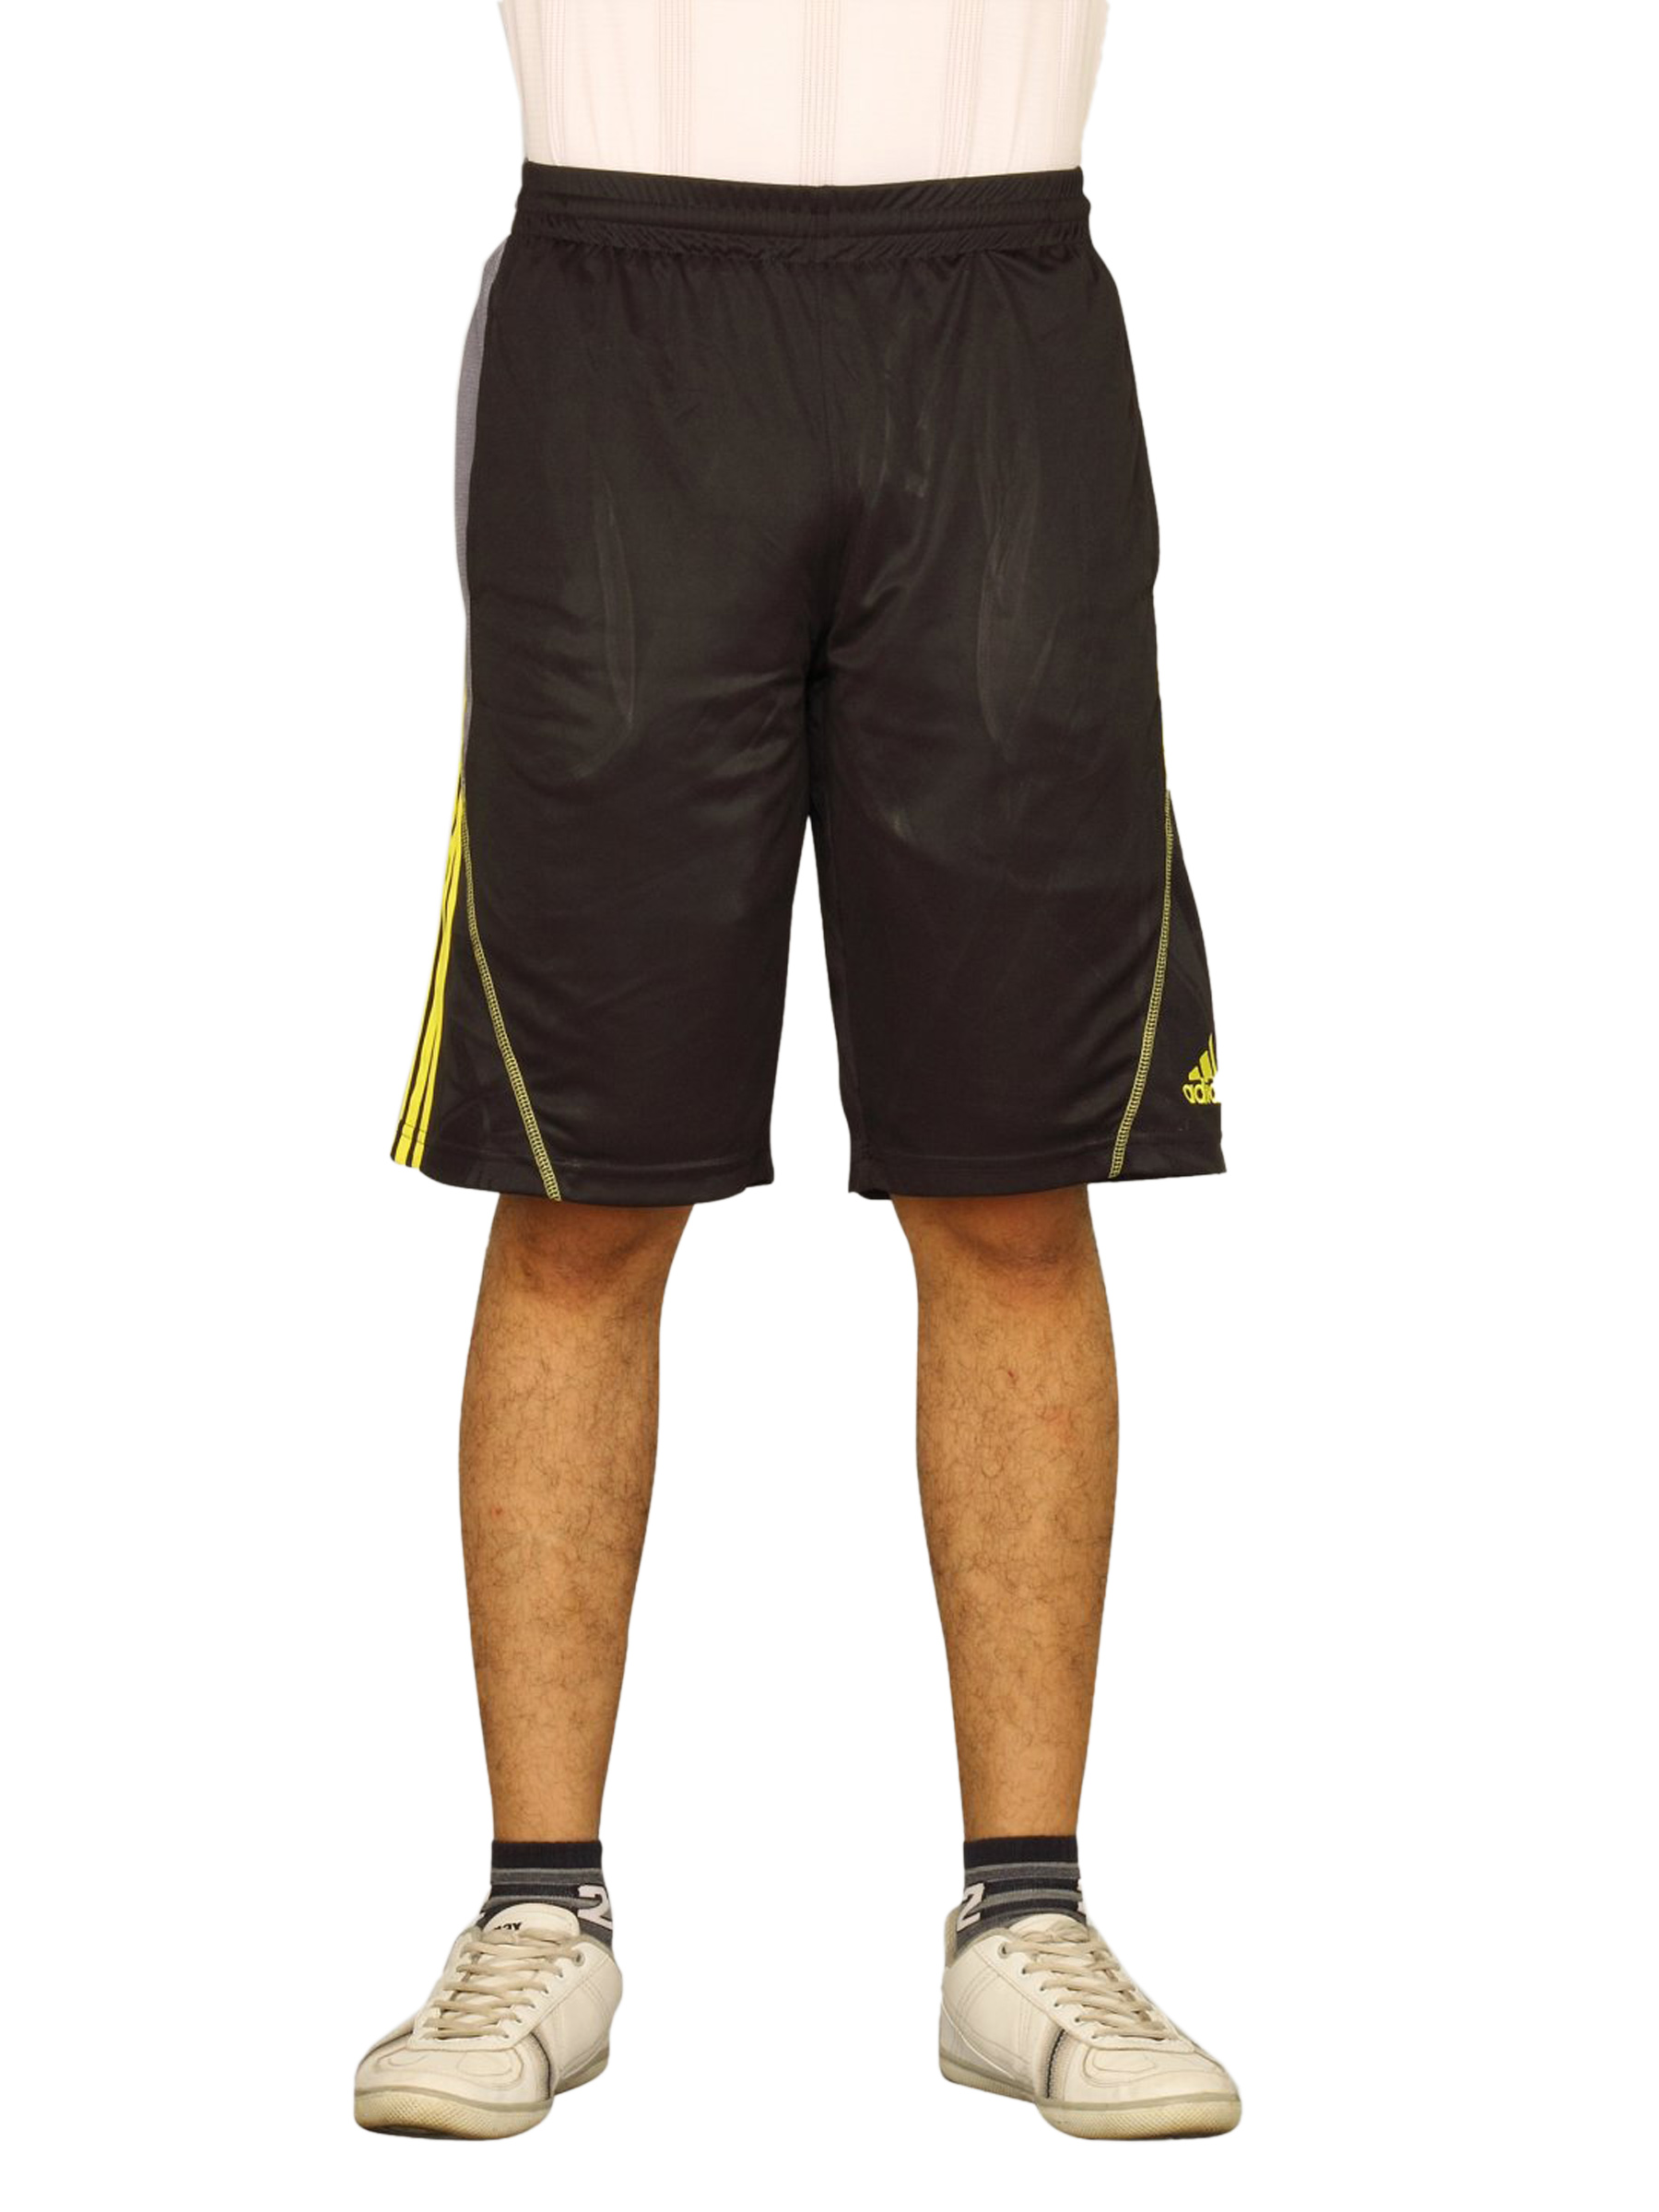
ADIDAS Men's Prophecy Black Yellow Short
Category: Apparel / Bottomwear / Shorts
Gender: Men
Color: Black
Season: Summer 2011
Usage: Sports